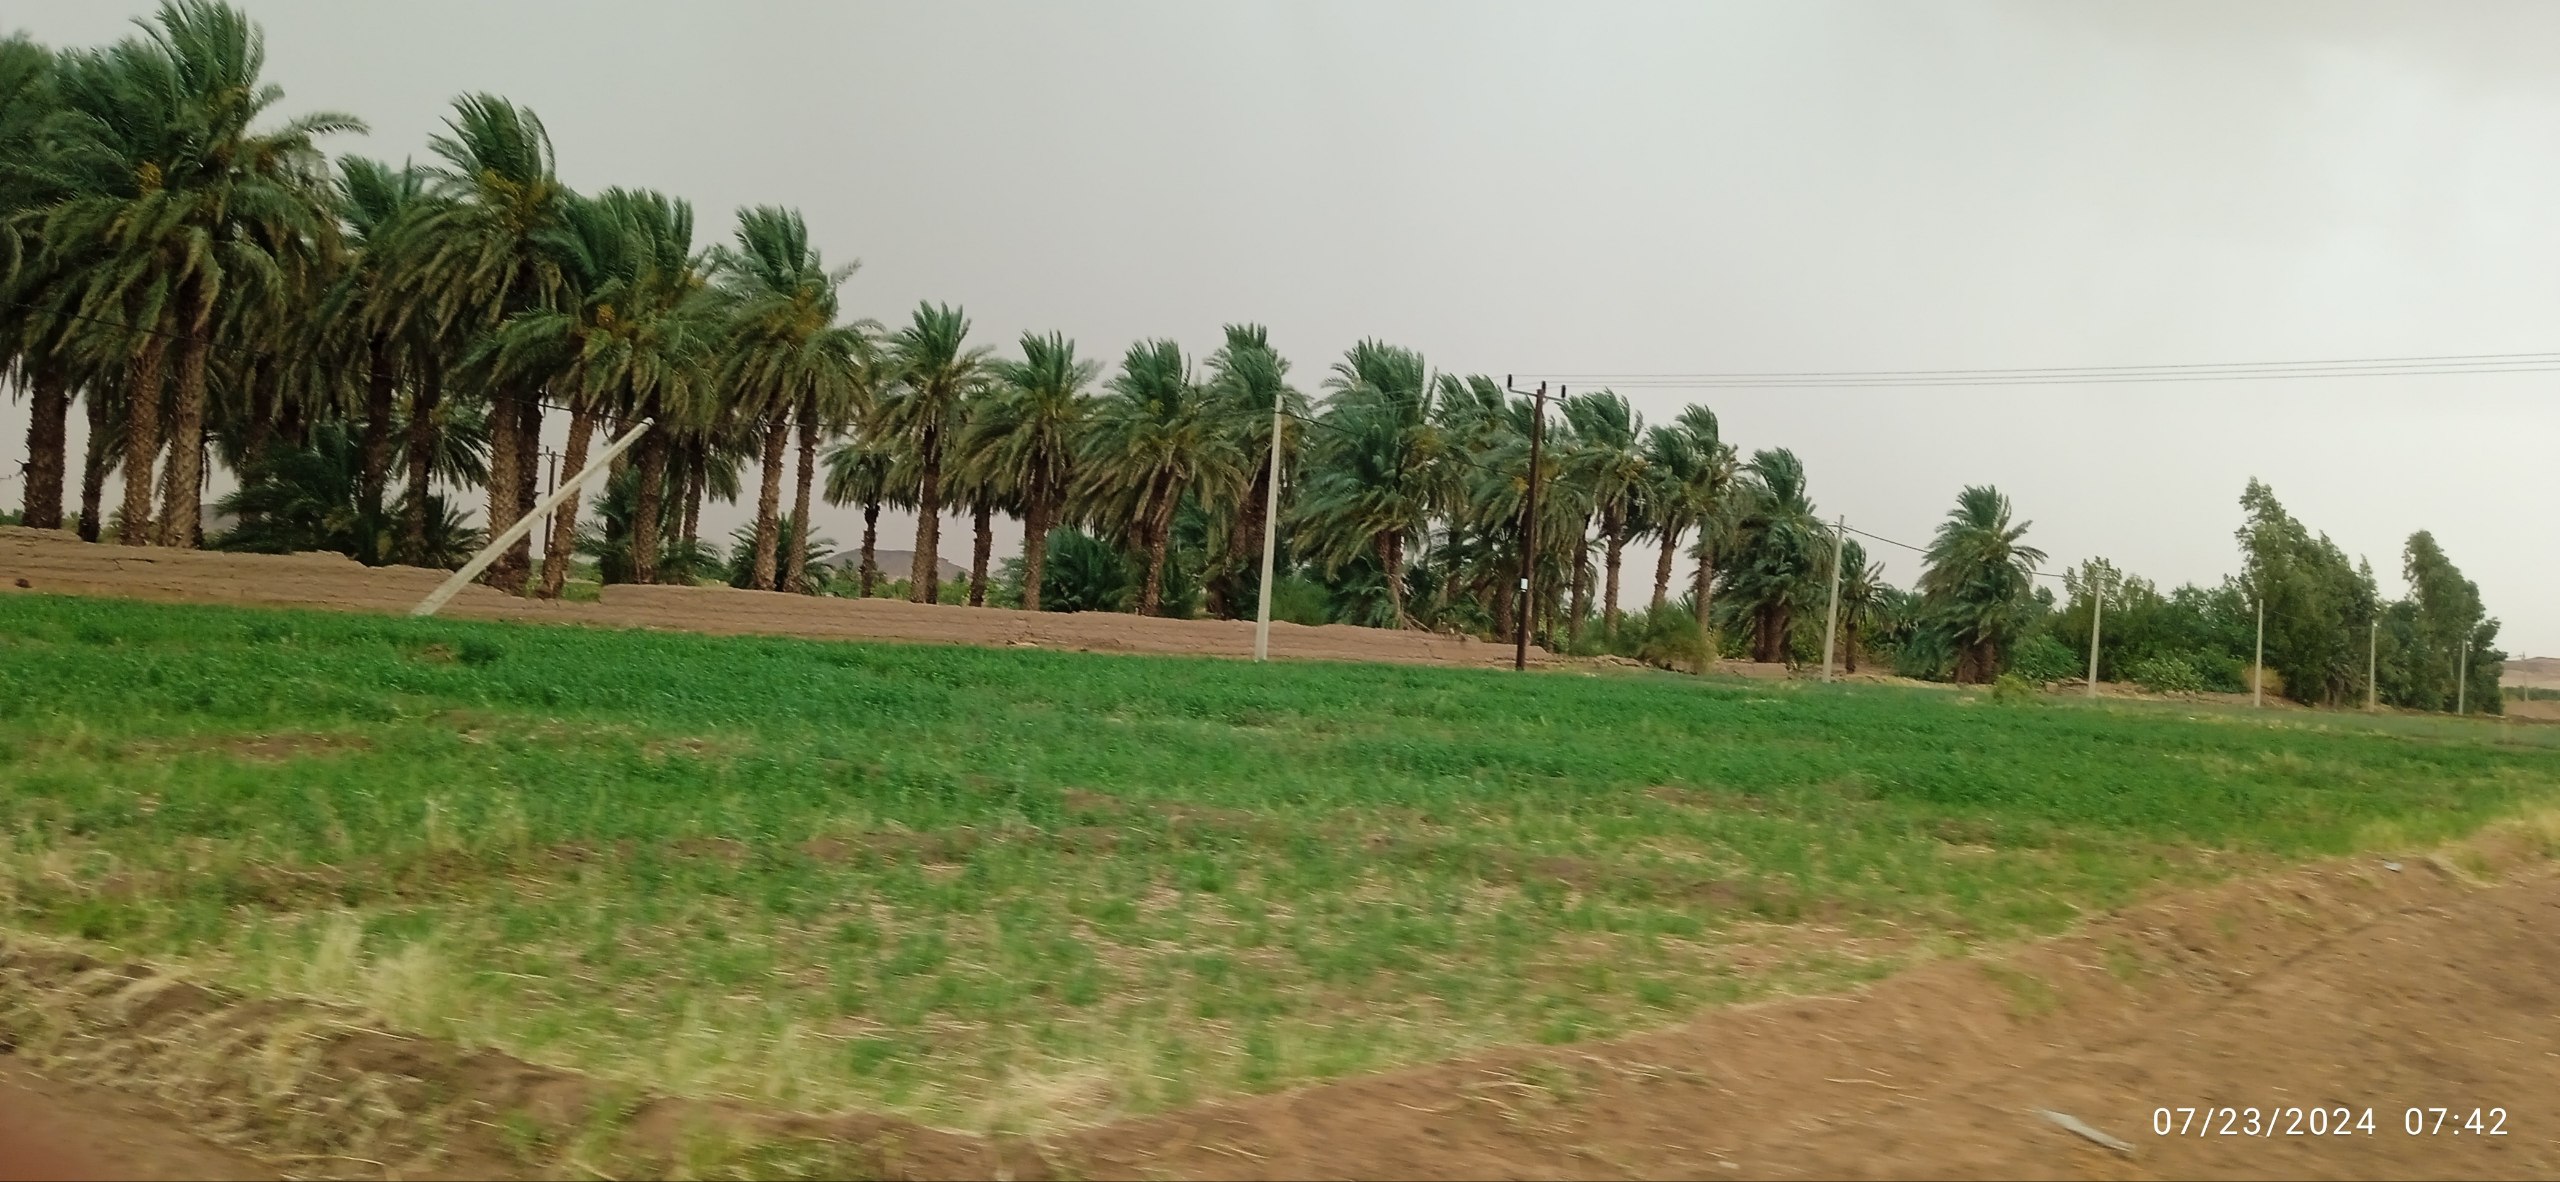
الوصف بالفصحى: شجر نخيل أثناء هبوب عاصفة
الوصف بالعامية السودانية: شجر شايلو الهواء
التصنيف: Nature & Landscape